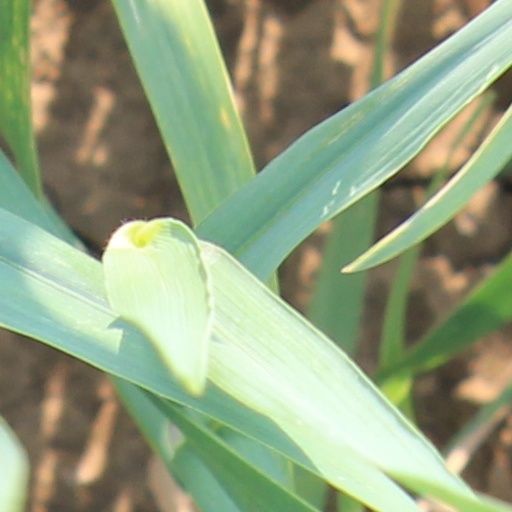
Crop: wheat